Mikroelektronika

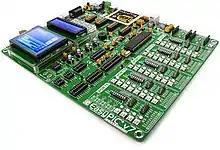
EasyPIC v7 Development Board is the company's leading brand

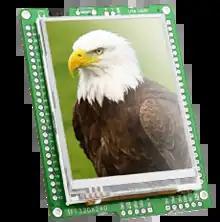
Mikromedia Boards are suitable for development of multimedia and graphics applications

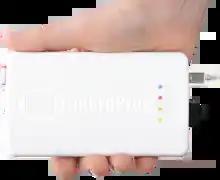
MikroProg programmer and In-Circuit Debugger supports over 570 Microchip PIC, dsPIC30/33 and PIC32 microcontrollers

MIKROE's product catalog includes more than 2,500 products. The following table lists its main product lines.